Plane-form enamel hypoplasia

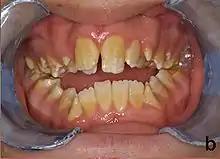
Example of amelogenesis imperfecta along with pitted enamel.

Prenatal factors can also affect enamel development. Health conditions such as maternal malnutrition, infections, and exposure to harmful substances during pregnancy have been linked to enamel deficiency in the fetus. Preventative measures include limiting exposure to harmful chemicals, maintaining a nutrient-rich diet, and attending regular checkups during pregnancy.